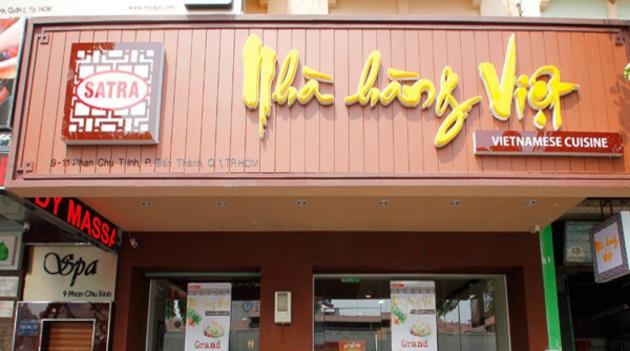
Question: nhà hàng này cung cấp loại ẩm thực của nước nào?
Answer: việt nam